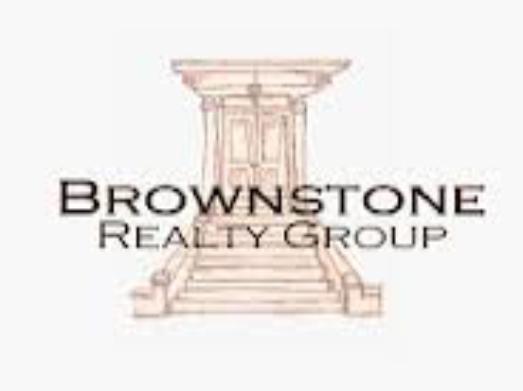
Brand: brownstone
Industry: Necessities